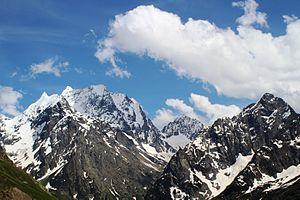
Le Dombaï est un sommet du Grand Caucase, à la frontière de la région autonome d'Abkhazie en Géorgie et de la république de Karatchaïévo-Tcherkessie en Russie. Ce sommet culmine à 4 046 mètres d'altitude, ce qui en fait le plus élevé d'Abkhazie. C'est sur son versant russe que se trouvent les sources de la rivière Téberda.